Wilhelm Bazille

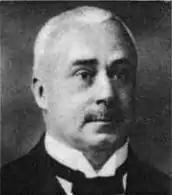
Bazille Wilhelm in 1928

Wilhelm Bazille (born February 25, 1874, in Esslingen am Neckar; died February 1, 1934, in Stuttgart) was a German lawyer and politician (DNVP).